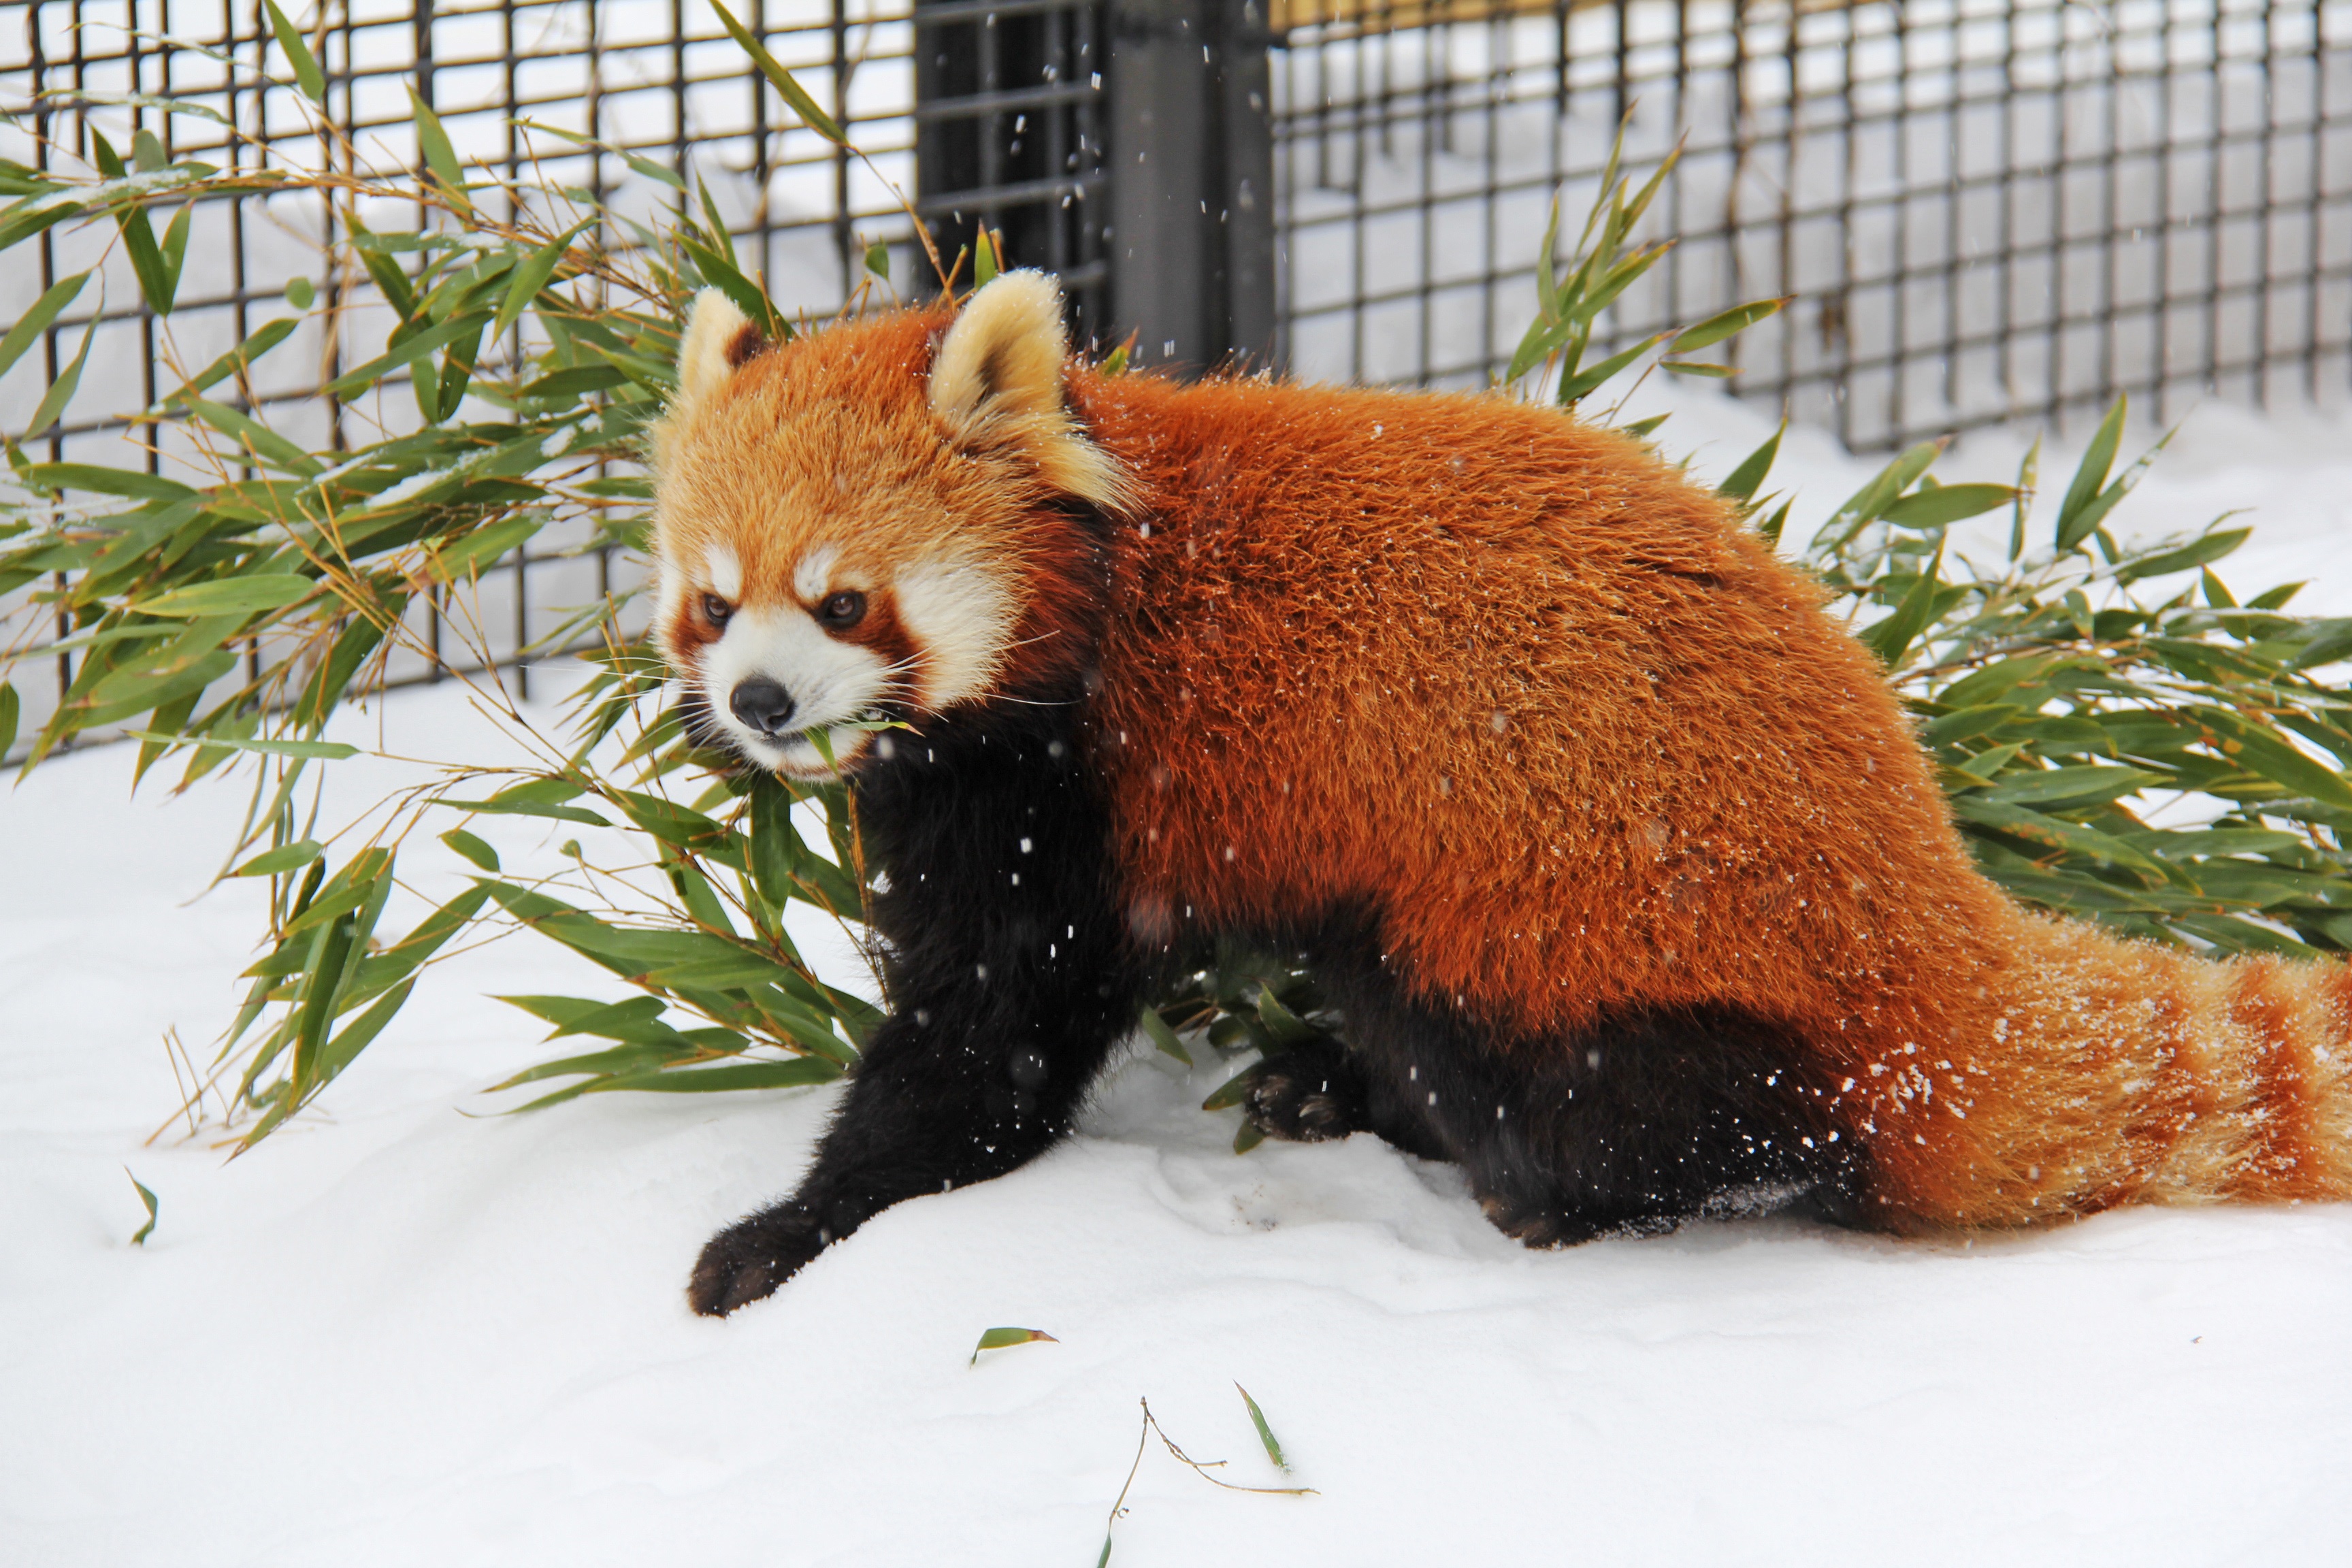
snow, cold, winter, cute, bear, zoo, mammal, asia, japan, fauna, red panda, panda, vertebrate, hokkaido, asahikawa, dog breed group